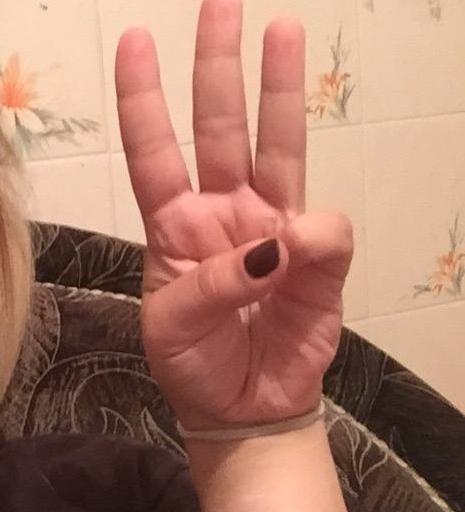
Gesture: three